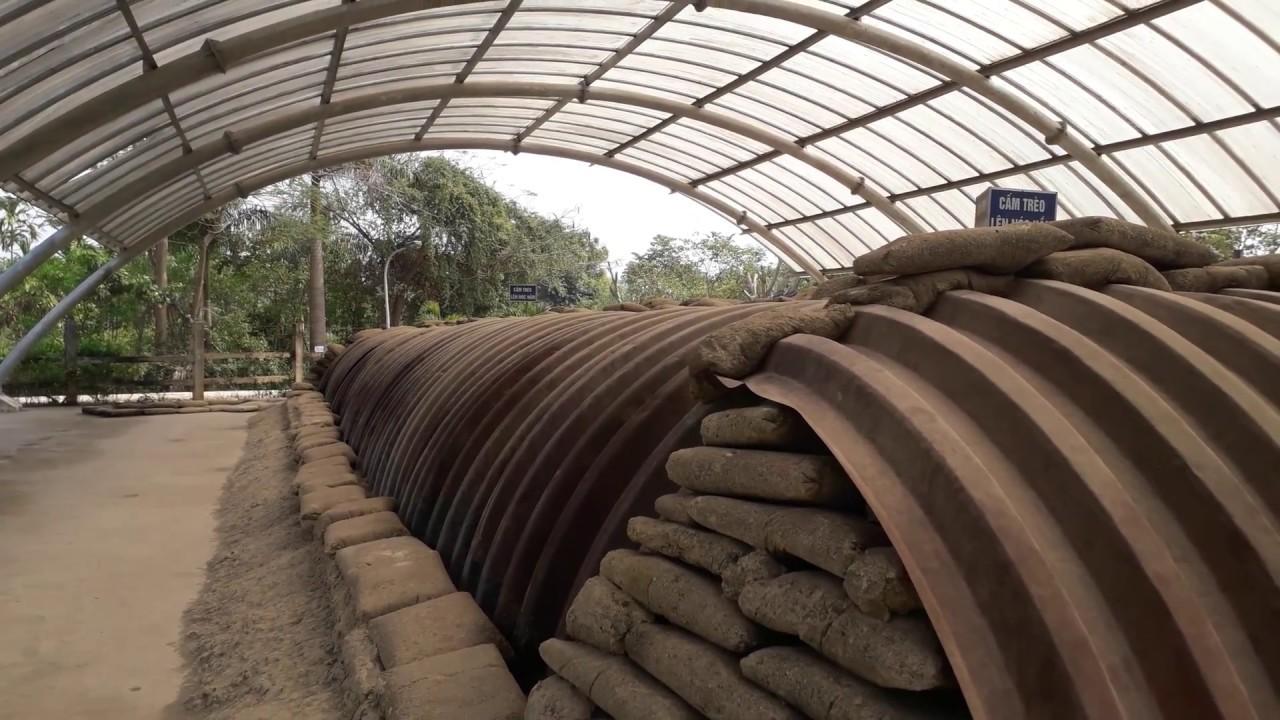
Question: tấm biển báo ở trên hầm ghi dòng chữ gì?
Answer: cấm trèo